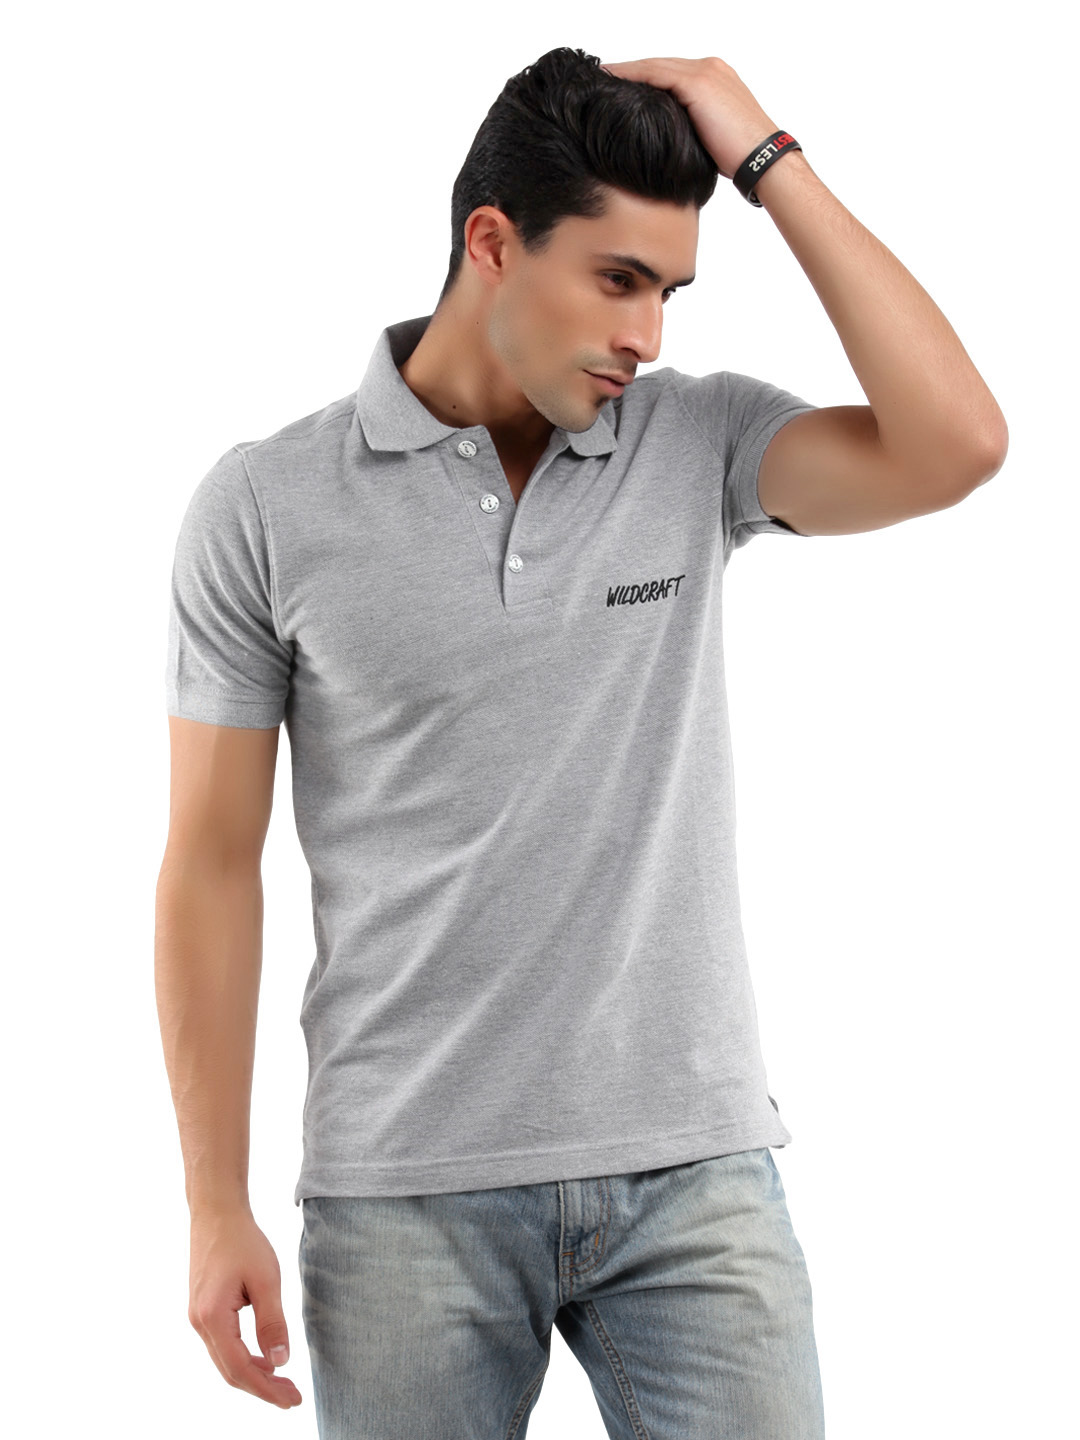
Wildcraft Men Grey Polo T-Shirt
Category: Apparel / Topwear / Tshirts
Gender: Men
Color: Grey
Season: Fall 2012
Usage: Casual